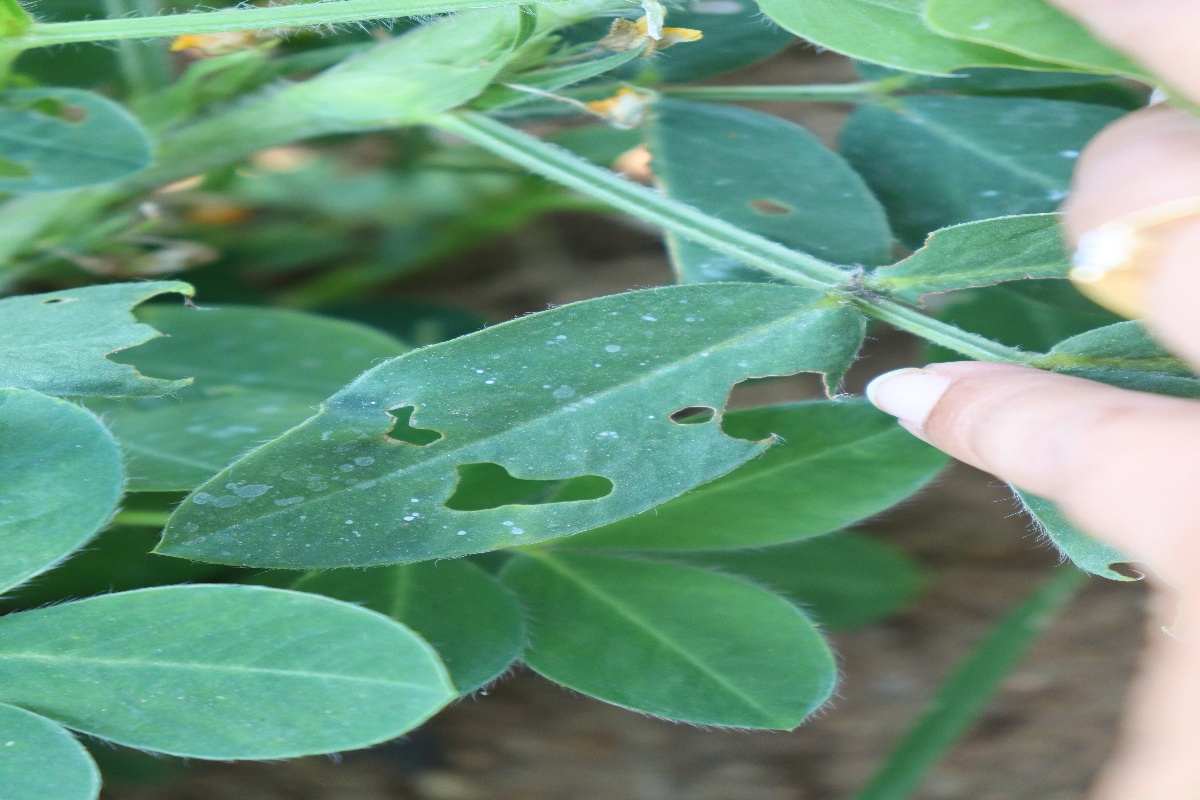
Label: early_leaf_spot